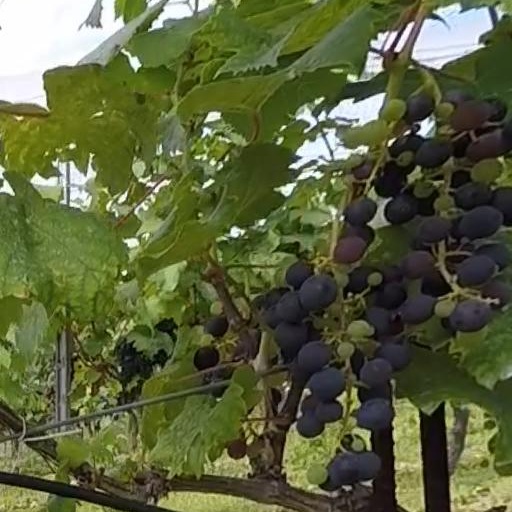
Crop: grape